Nargol

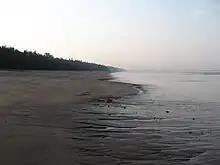
Nargole beach

The town is especially known for its Parsi (Zoroastrian) population. Legends also tell that Zoroastrians first came to India from Nargol in the 7th century.